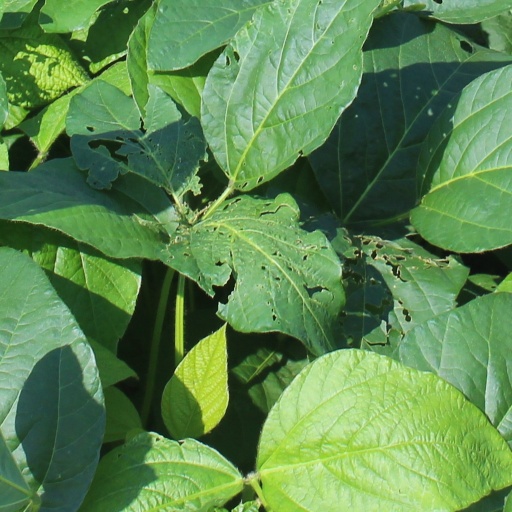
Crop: soybean